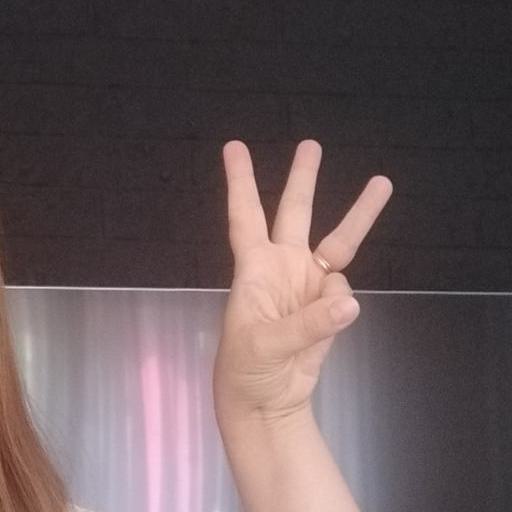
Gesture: three